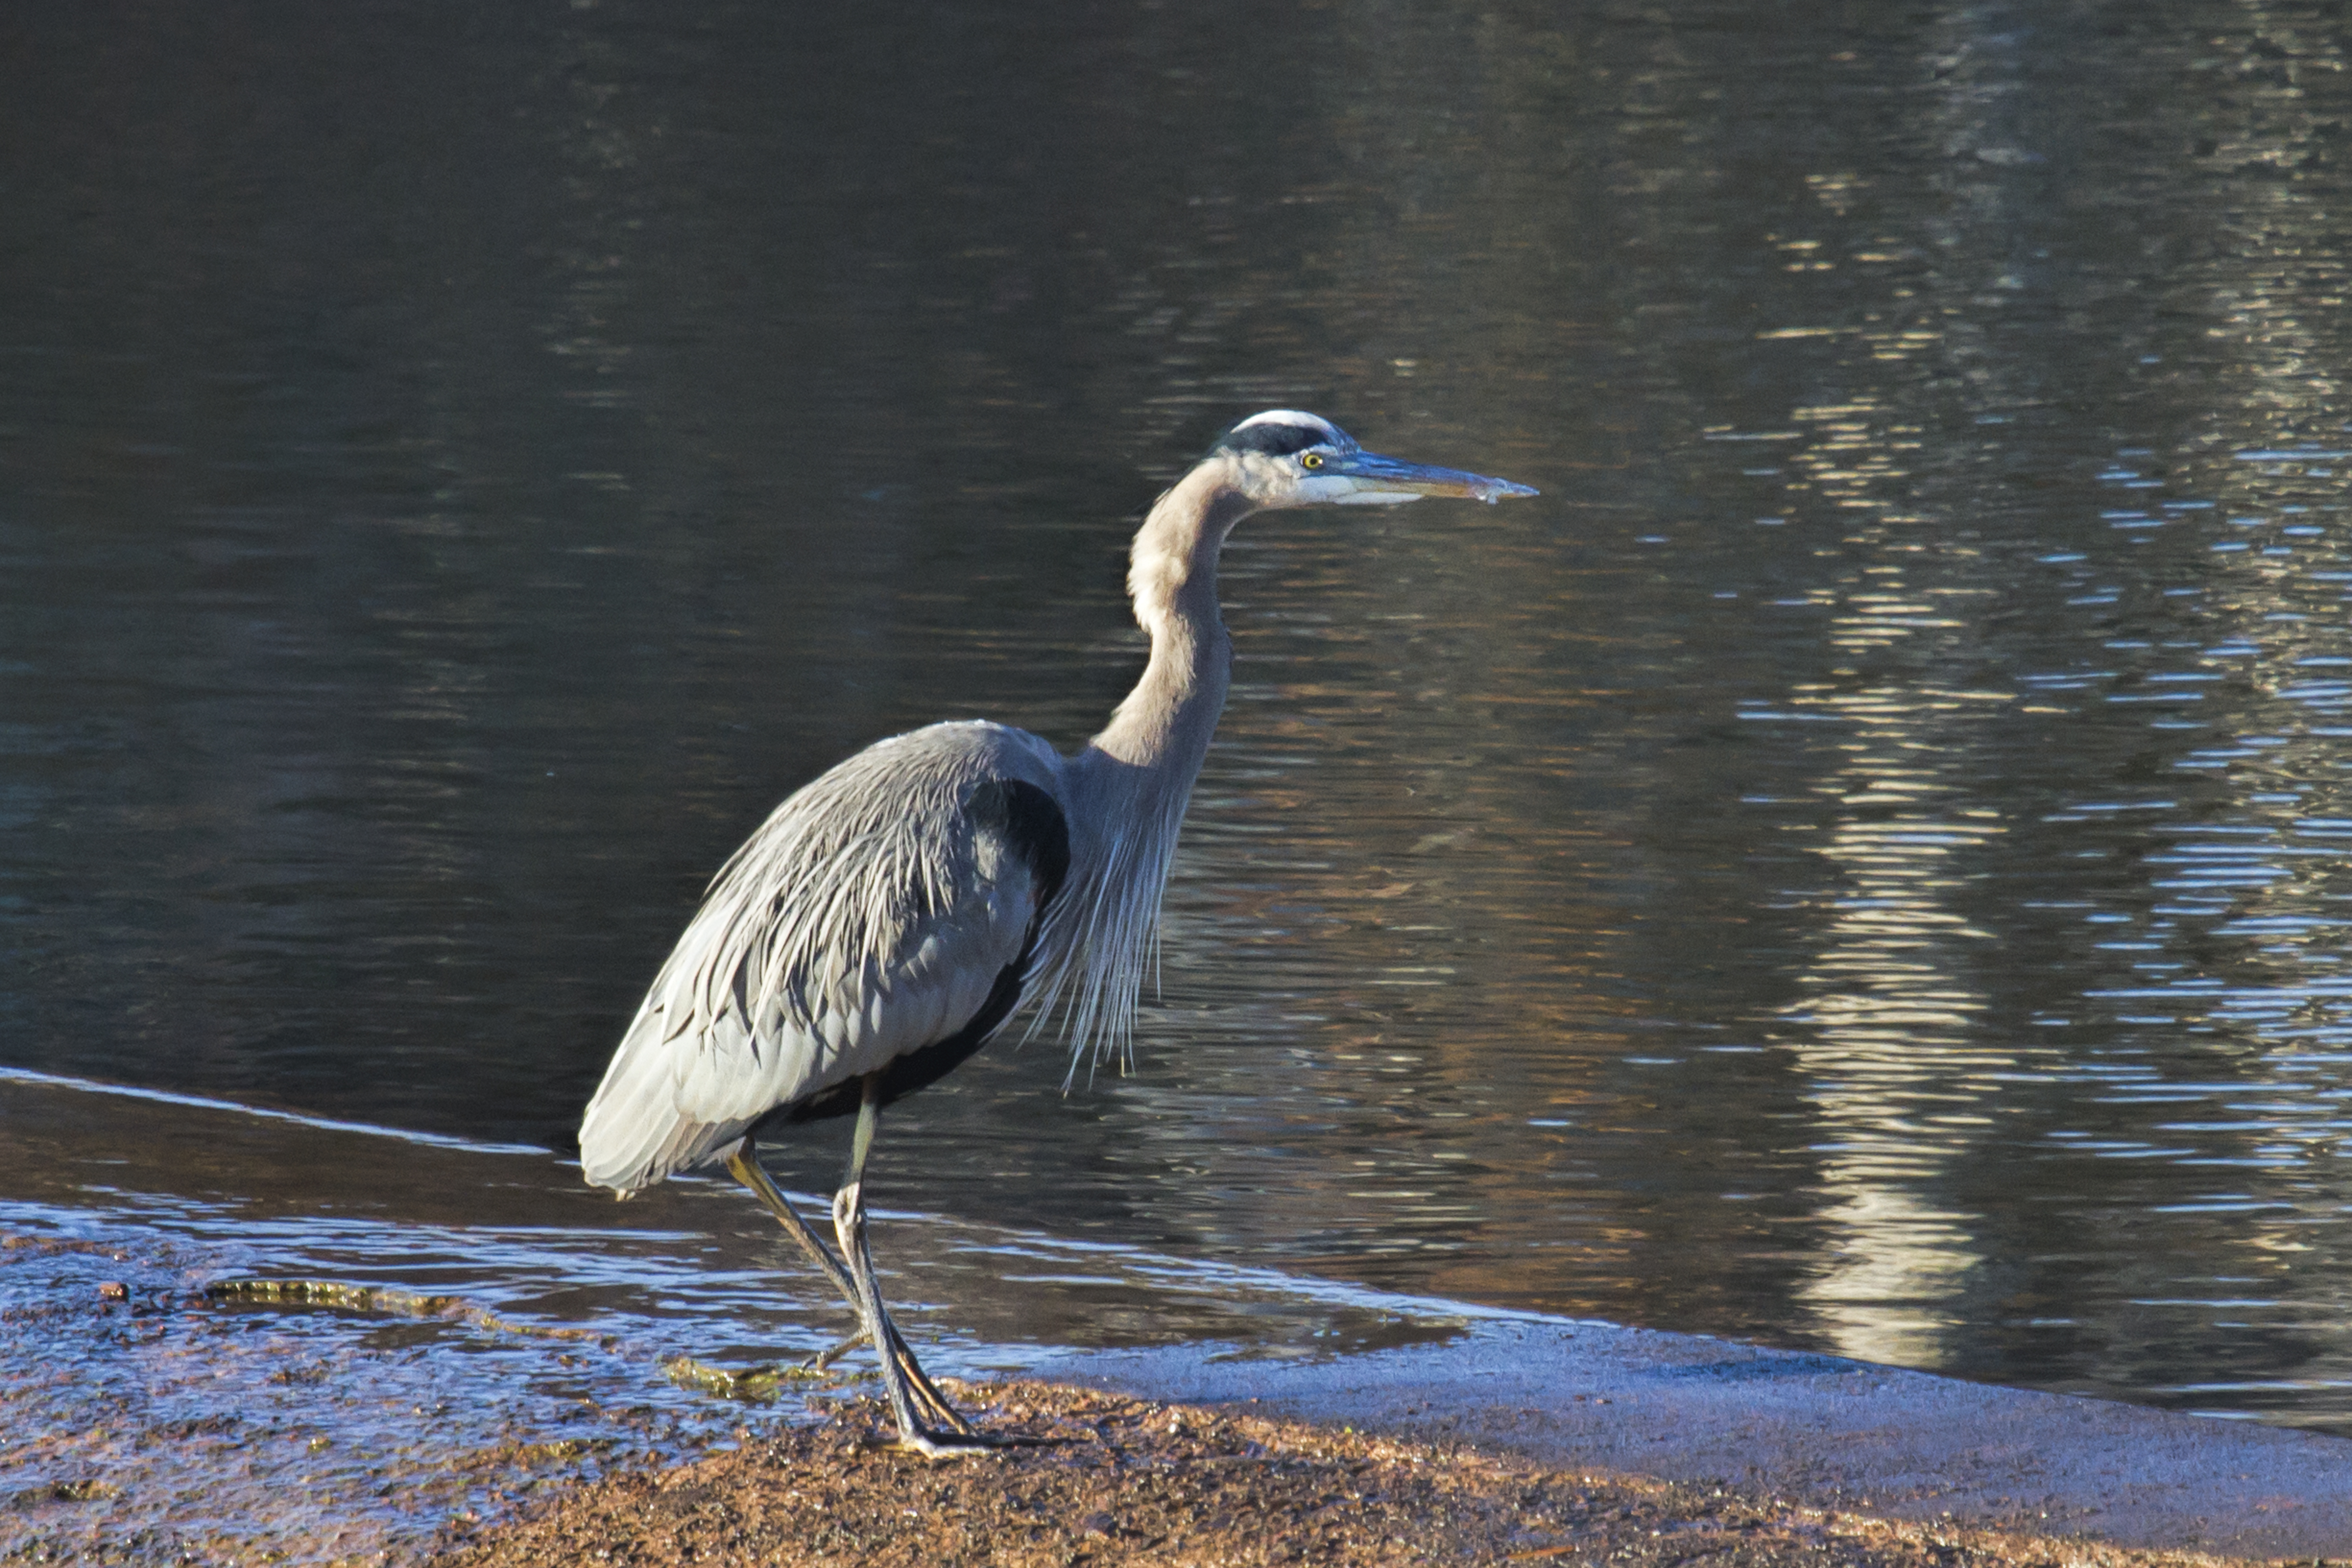
water, bird, wildlife, reflection, beak, fauna, vertebrate, oklahoma, heron, water bird, larrysmith, wichitamountains, blueheron